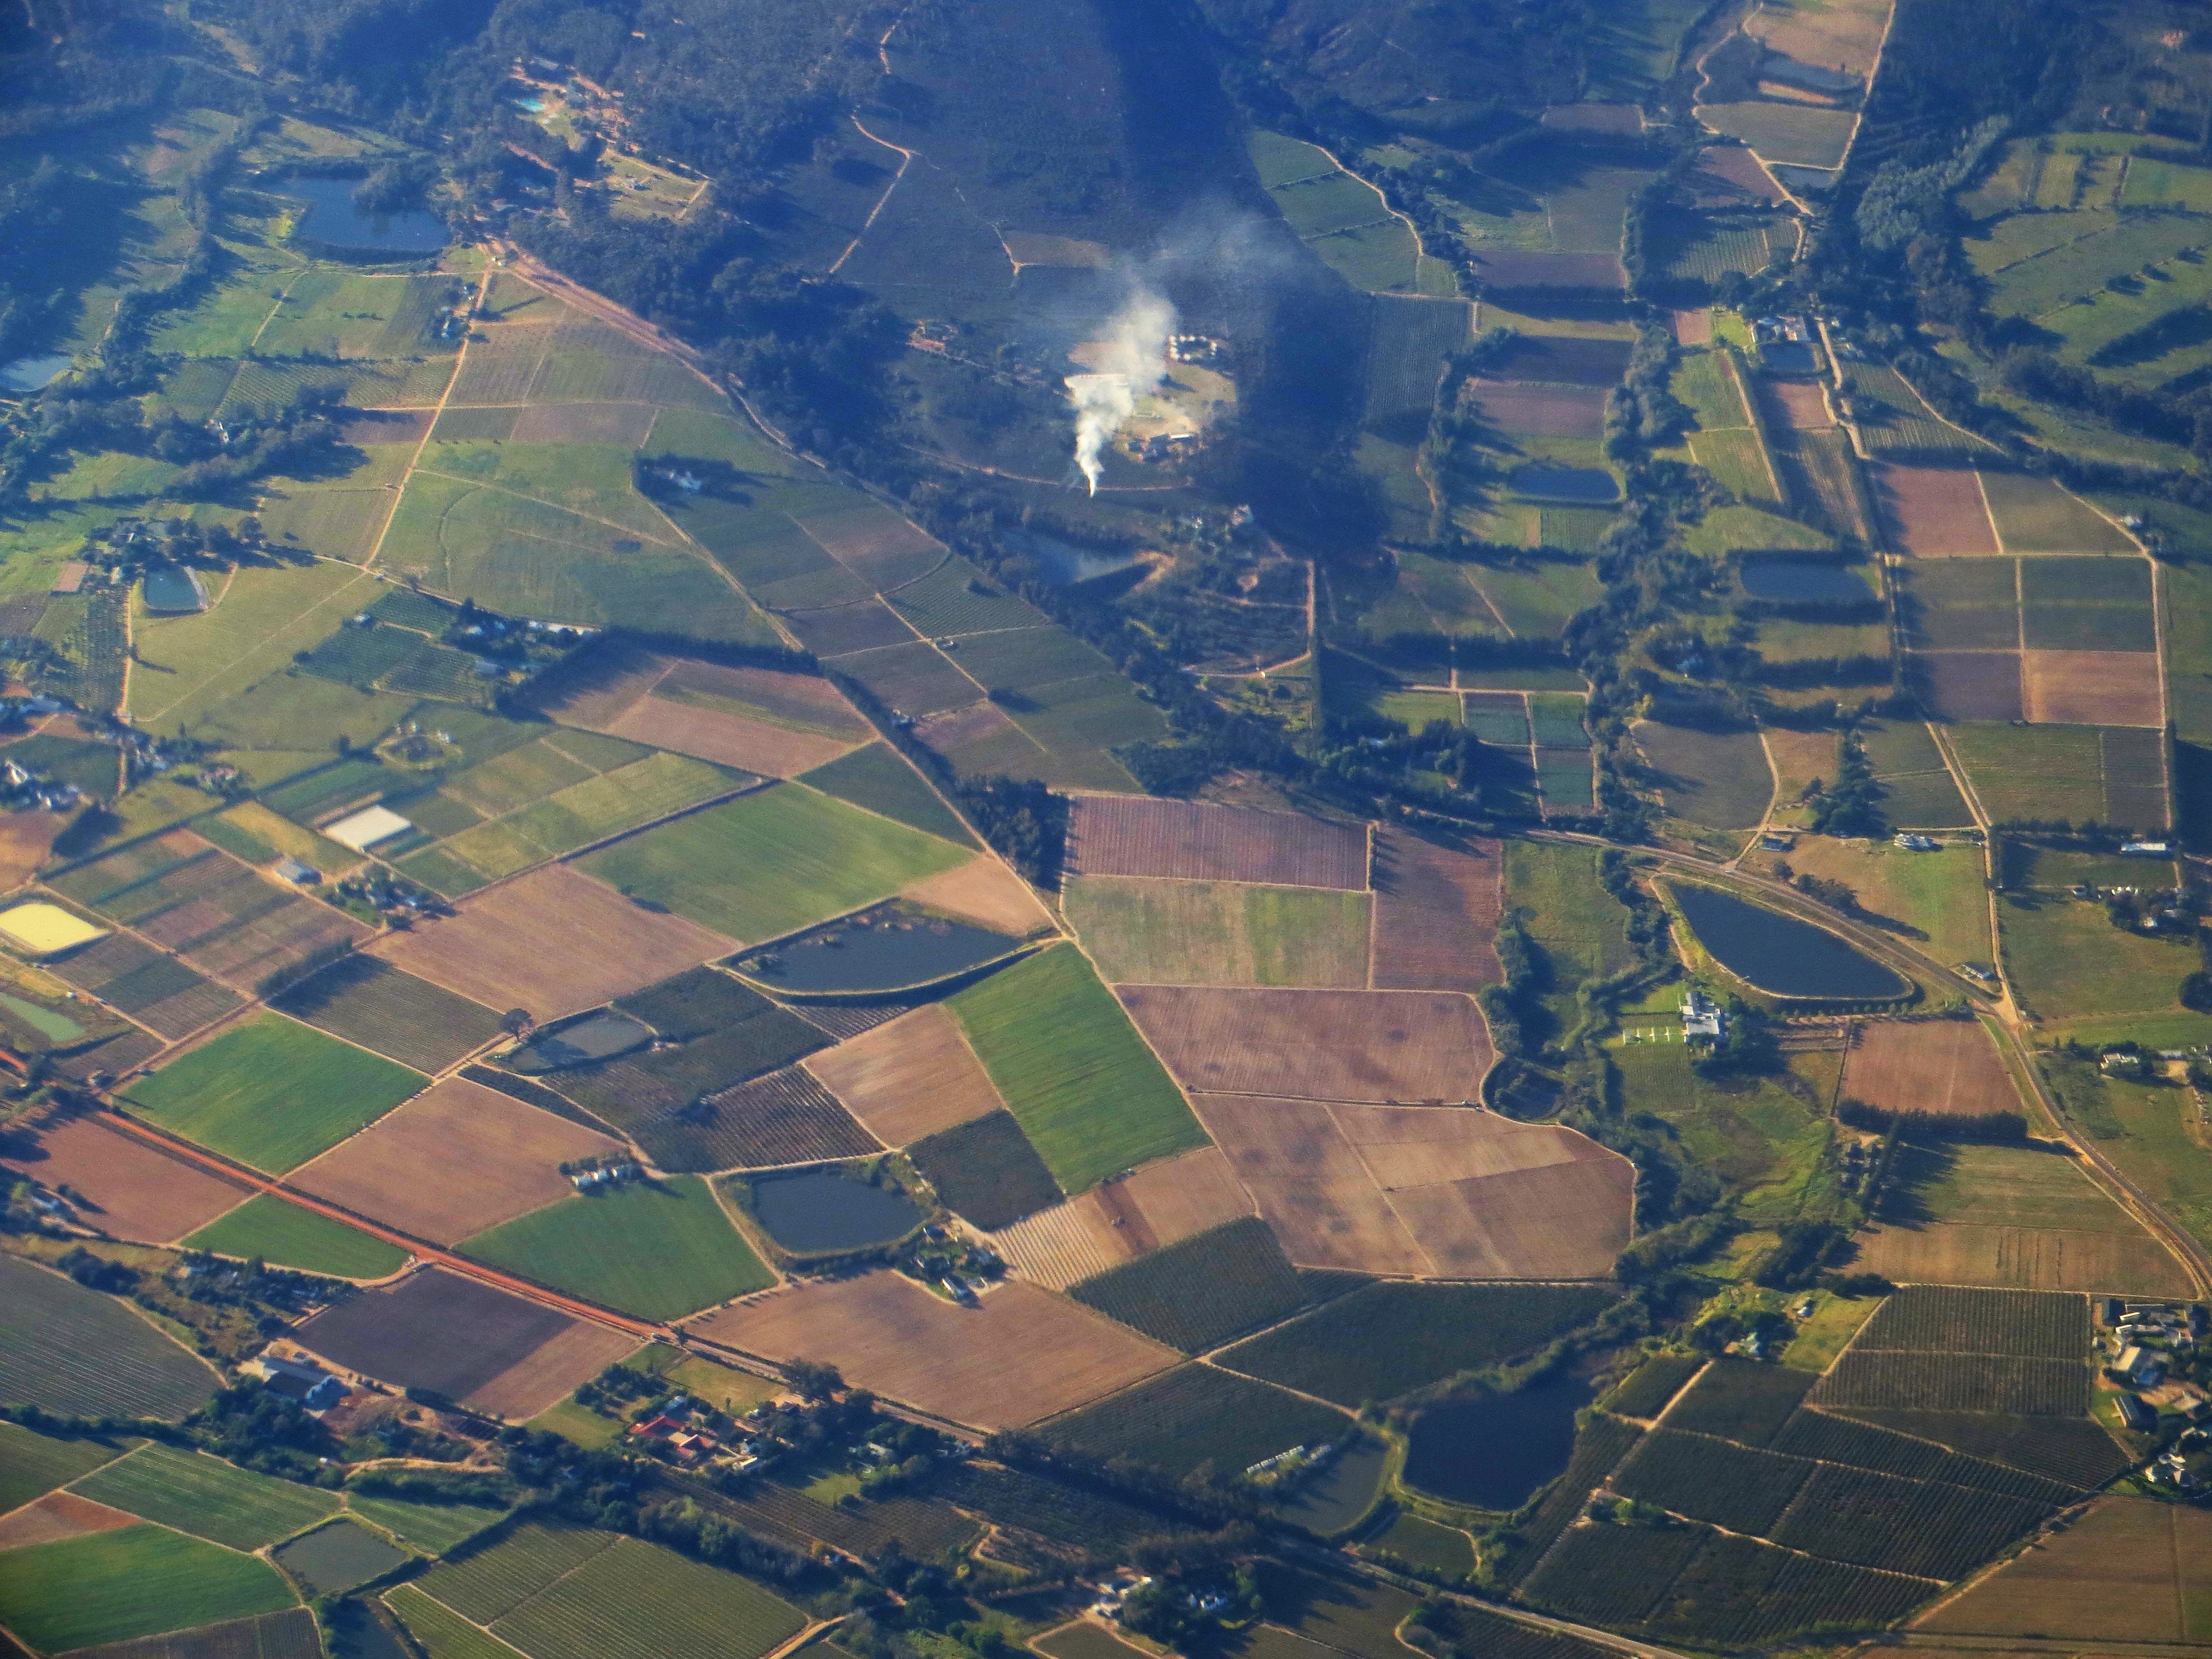
aerial photography, bird's eye view, sky, natural landscape, landscape, suburb, cloud, photography, residential area, field, rural area, urban design, plain, sunlight, pattern, land lot, river, paddy field, city, earth, polder, space, air travel, mountain